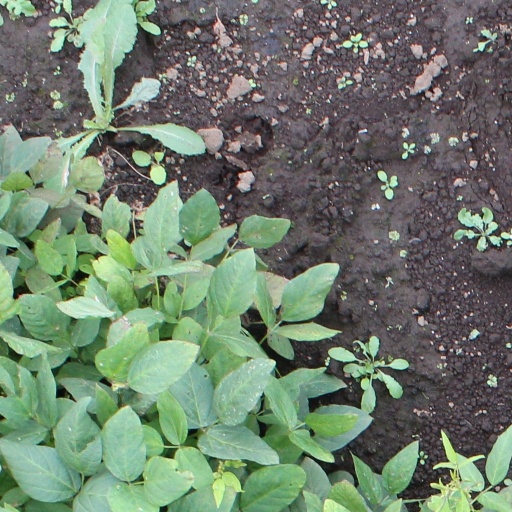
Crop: soybean